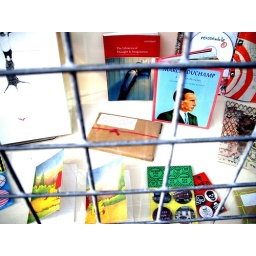
my book in the book art book shop window display. check the shop out in pitfield street london.